R. Sampanthan

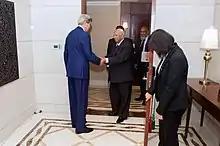
U. S. Secretary of State John Kerry meets Sampanthan in May 2015.

Sampanthan joined the Illankai Tamil Arasu Kachchi (Federal Party) in 1956. ITAK leader S. J. V. Chelvanayakam offered Sampanthan nomination in 1963 and 1970 but Sampanthan declined.